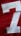
Number: 7